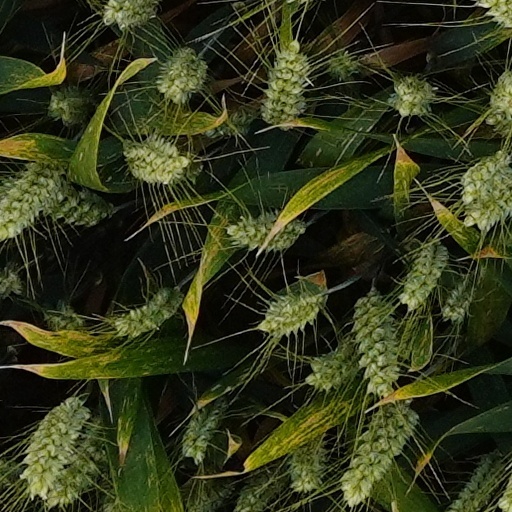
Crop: wheat